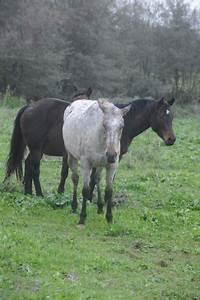
horse